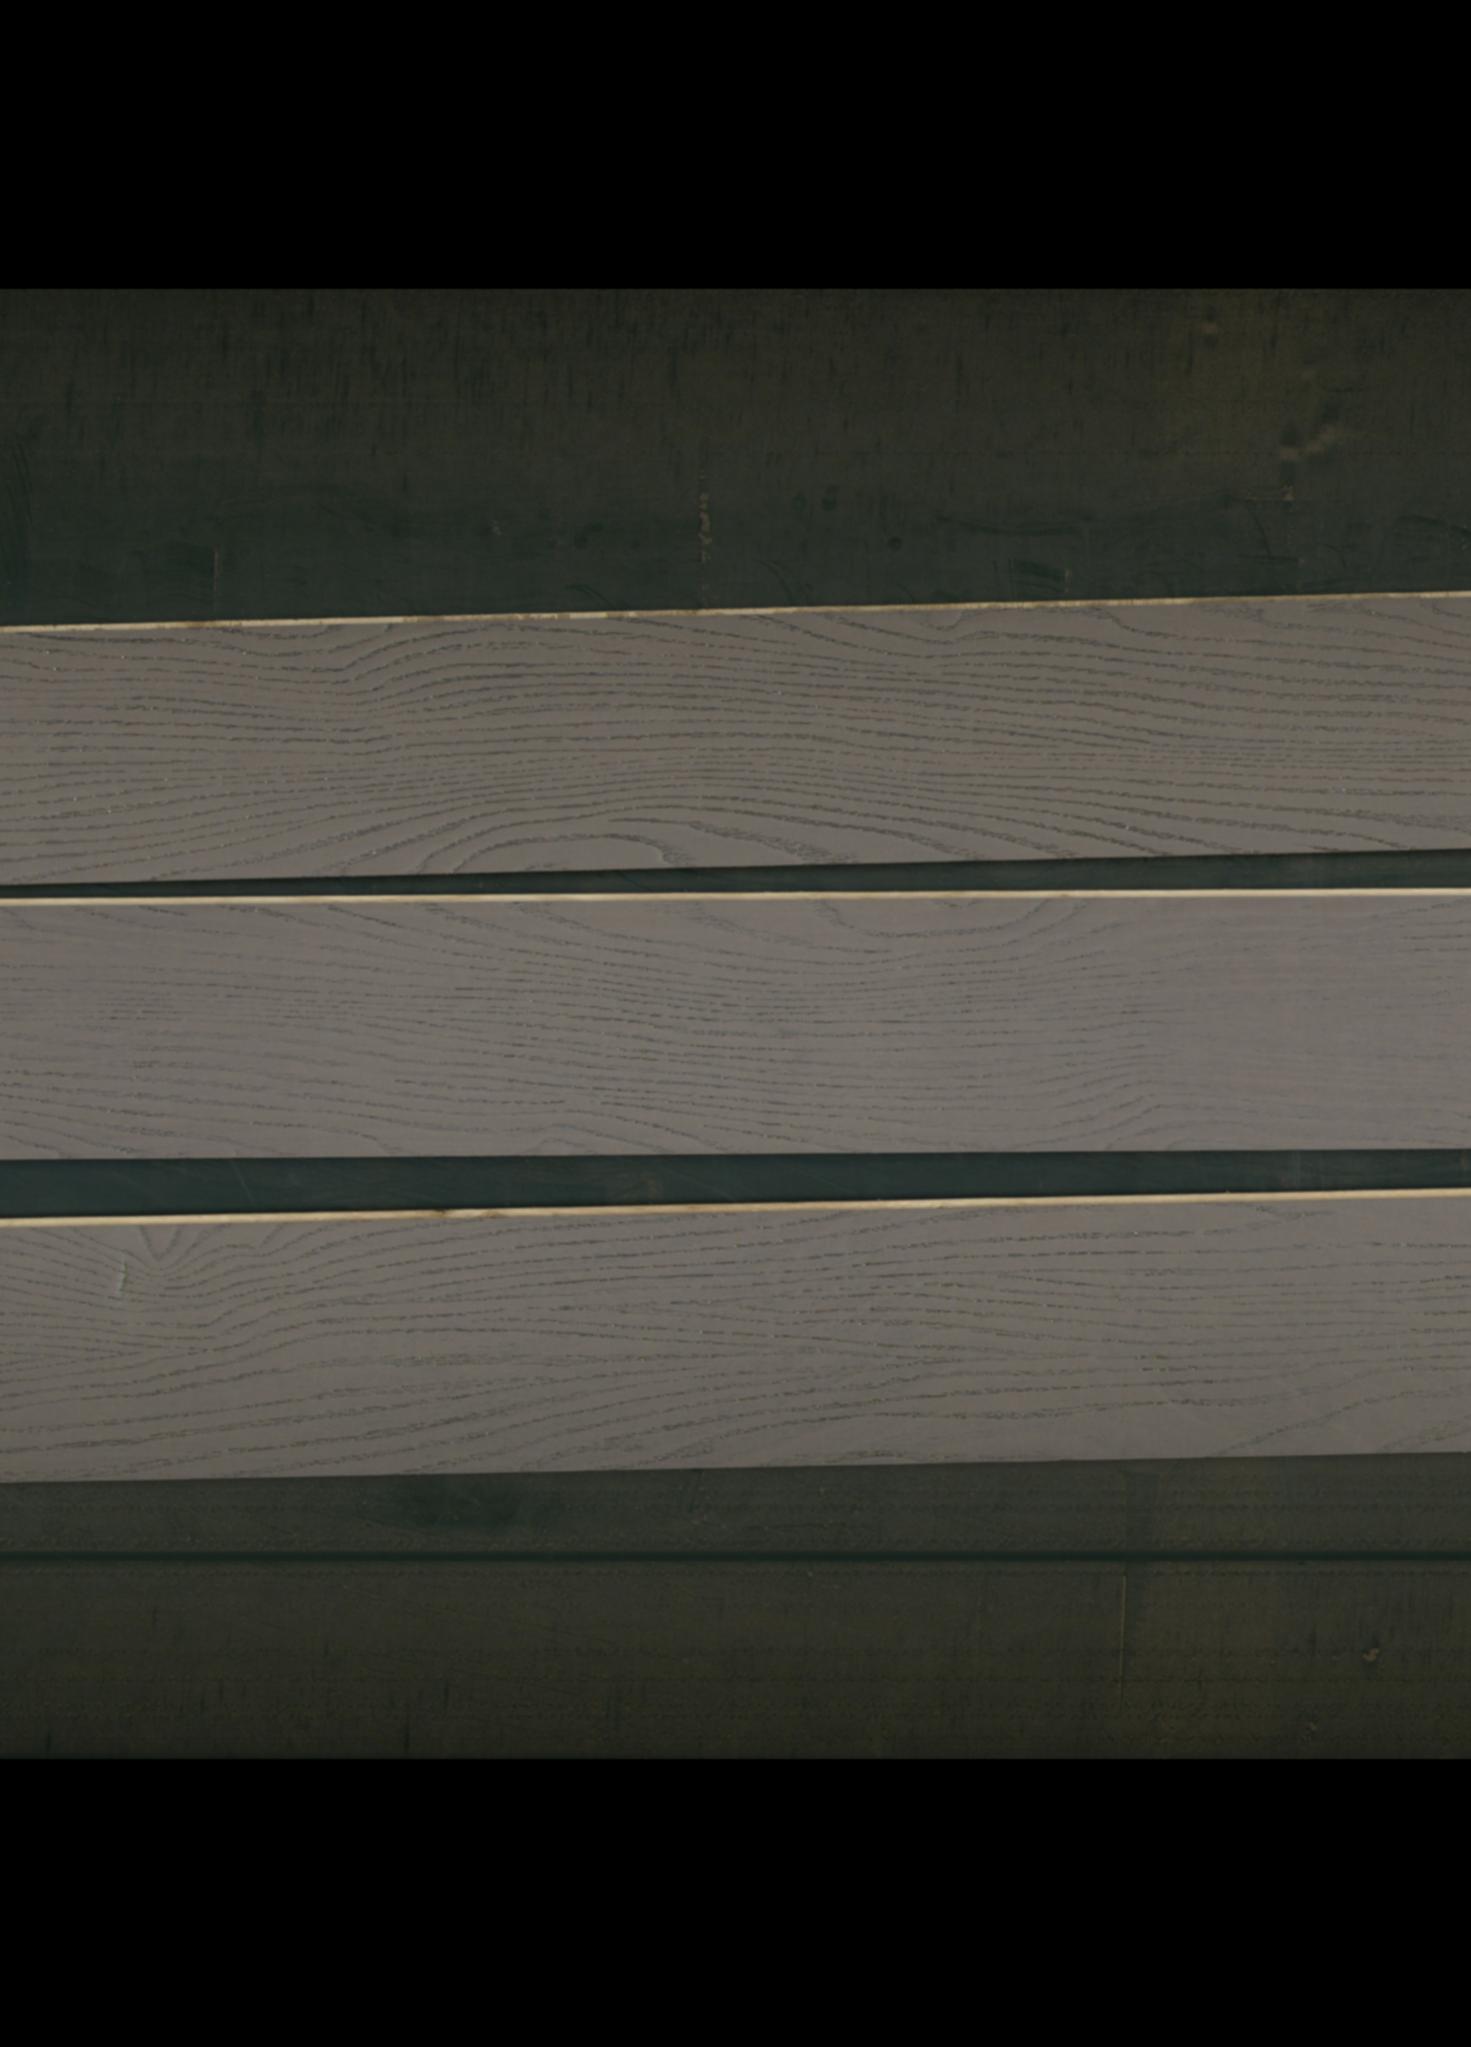
Label: mixers